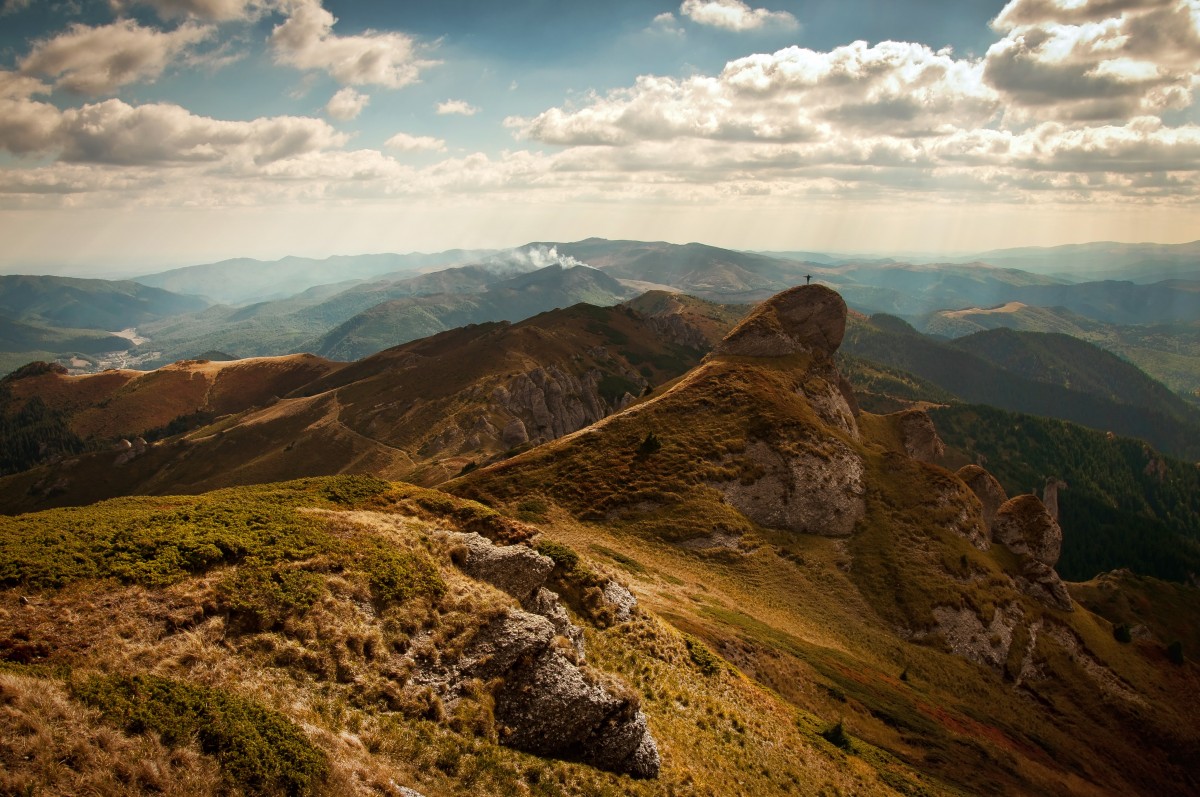
Tags: nature, outdoor, rock, wilderness, cloud, hill, peak, valley, mountain range, scenery, highland, terrain, ridge, summit, badlands, plateau, fell, loch, landform, mountain pass, geographical feature